Fortune Playhouse

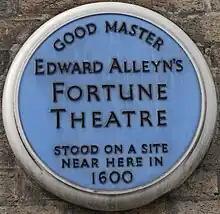
Plaque in Fortune Street, London

The Fortune Theatre was contemporary with Shakespeare's Globe, The Swan and others; it stood in the parish of St Giles-without-Cripplegate, to the west of the Shoreditch locations of The Theatre and the Curtain Theatre, between Whitecross Street and Golden Lane in what is today named Fortune Street, just outside the City of London. Between 1600 and 1642, it was among the chief venues for drama in London. The site is said to have originally been occupied by a nursery for the children of Henry VIII.